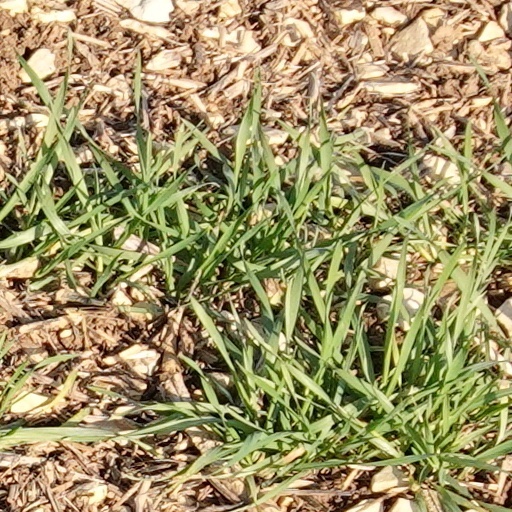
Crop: wheat